Belle Moral

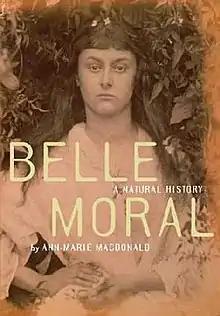
First edition (publ. Playwrights Canada Press)

Belle Moral is a play by Ann-Marie MacDonald which premiered at the Shaw Festival in 2005.